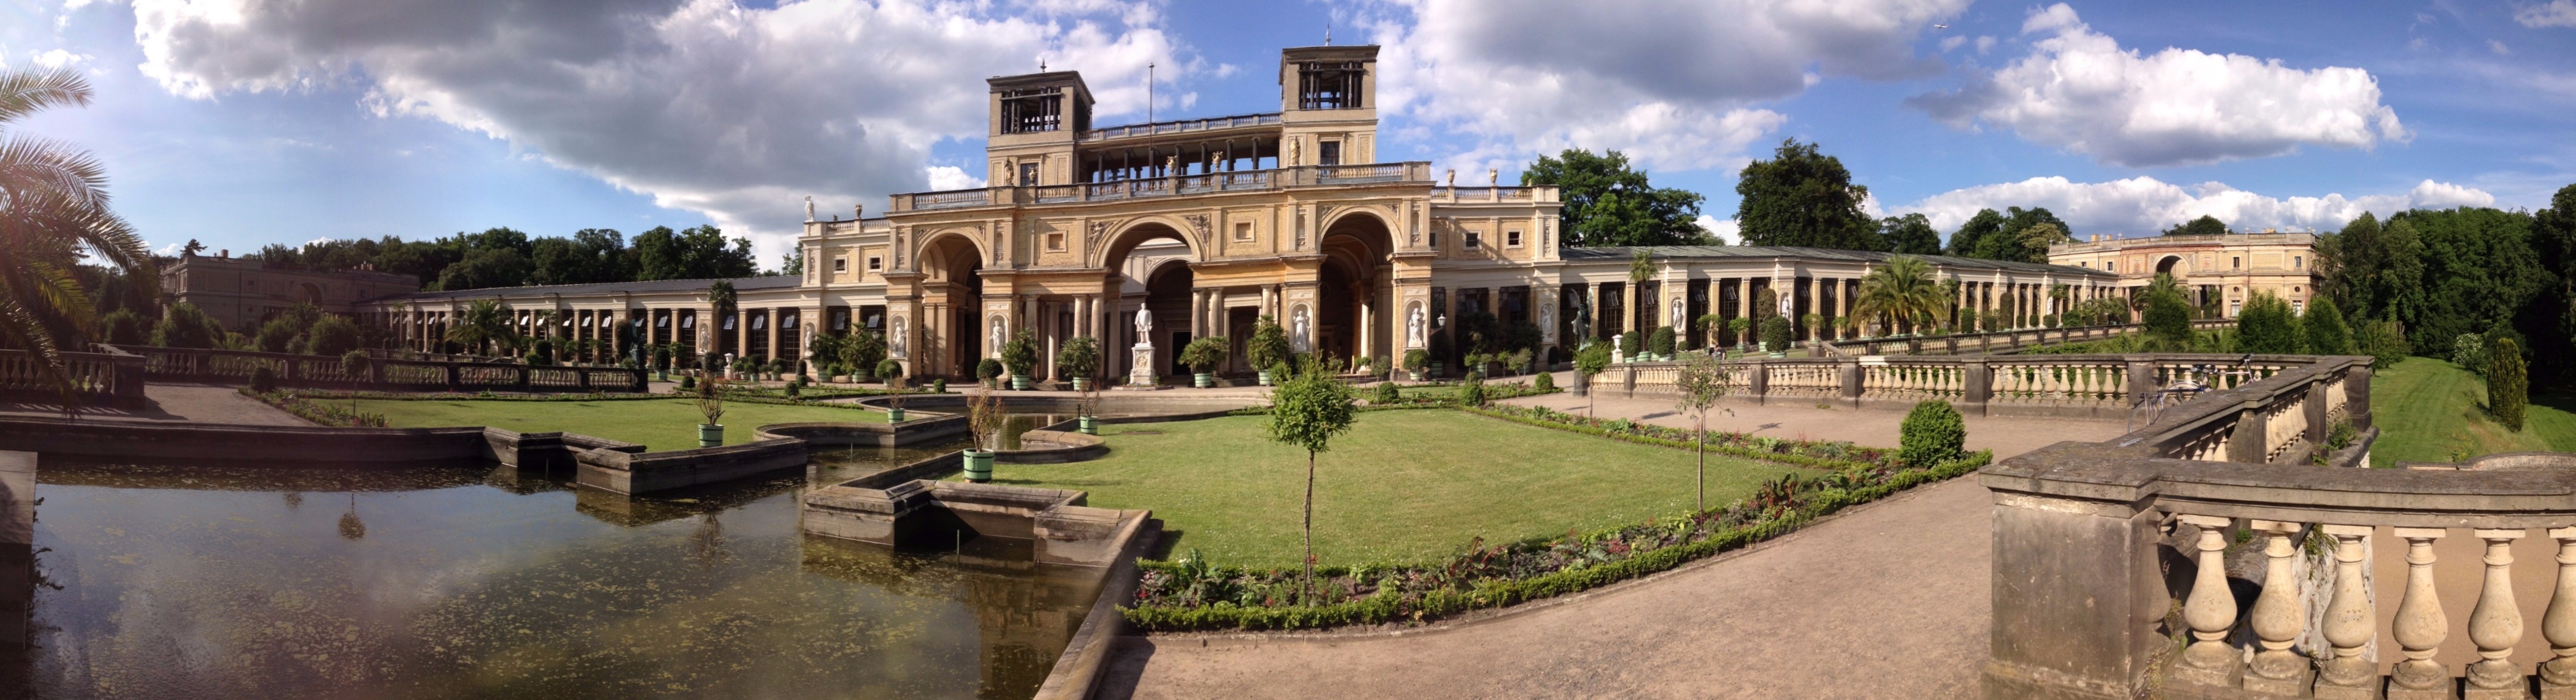
mansion, chateau, palace, panorama, plaza, landmark, cathedral, waterway, berlin, history, unesco, historical, estate, potsdam, sanssouci, stately home, historic site